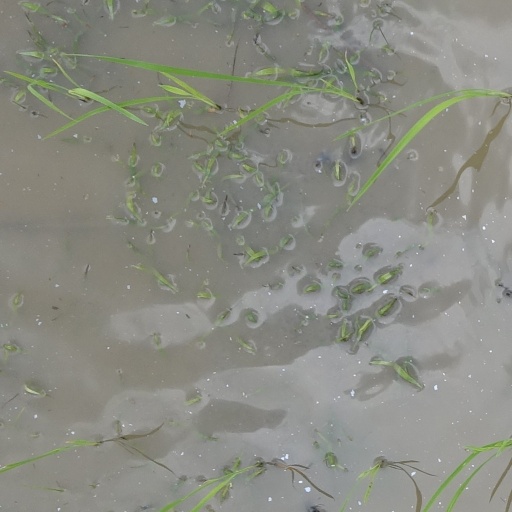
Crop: rice